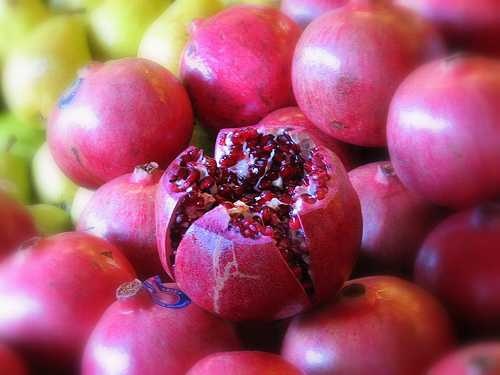
Label: Pomegranate